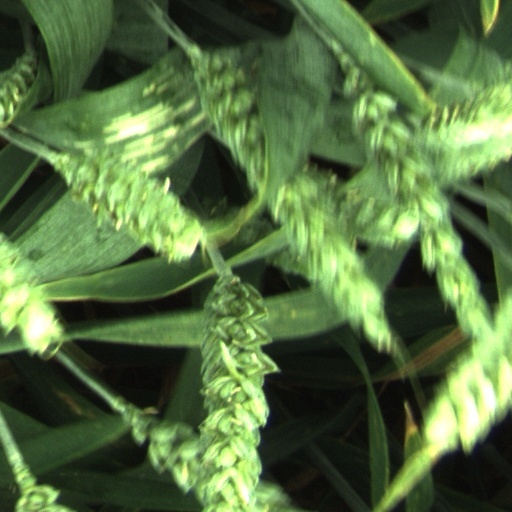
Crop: wheat